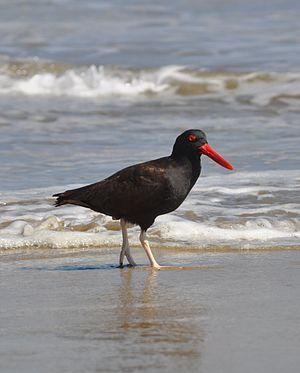
La province de Santa Cruz est une province de l'Argentine, qui se trouve en Patagonie, dans le sud du pays. Sa capitale est la ville de Río Gallegos.
La péninsule Valdés ou presqu’île de Valdés est une particularité côtière de la province de Chubut, en Argentine. Elle forme une portion de terre quasi-rectangulaire et unie au continent par l'isthme Carlos Ameghino. La presqu'île a été déclarée en 1999 Patrimoine mondial par l'UNESCO.
La province de Chubut est une province de l’Argentine, située en Patagonie, entre les 42ᵉ et 46ᵉ parallèles sud.